A.D. Grijó

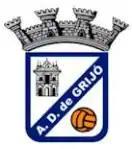

Associação Desportiva de Grijó "(abbreviated as AD Grijó)" is a Portuguese football club based in Grijó, Vila Nova de Gaia in the district of Porto.